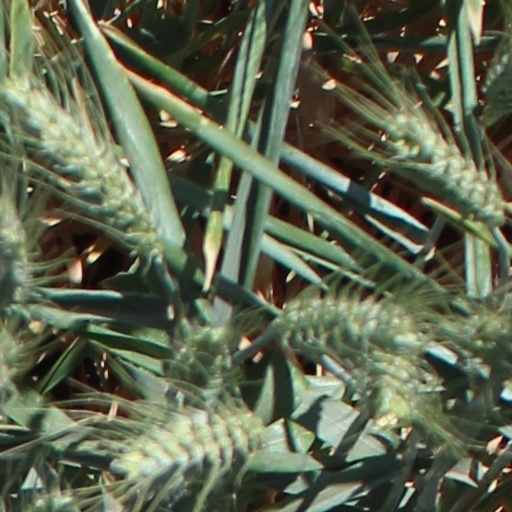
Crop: wheat